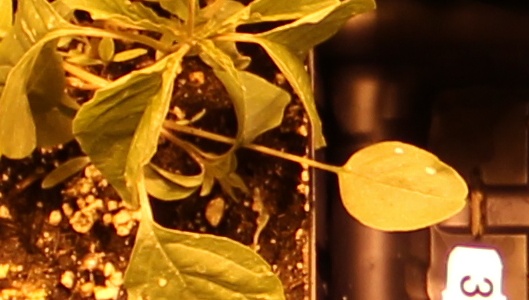
Label: Palmer Amaranth